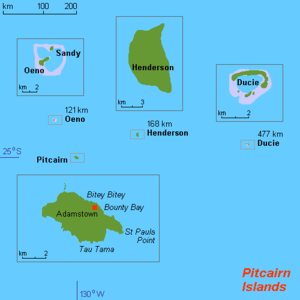
Les îles Pitcairn, seul territoire britannique d'outre-mer dans l'océan Pacifique, est un ensemble de cinq îles d'une superficie totale de 47 km². En tant qu'entité administrative, son nom officiel en anglais est Pitcairn, Henderson, Ducie and Oeno Islands. Seule Pitcairn est habitée de manière permanente, avec une population d'une cinquantaine d'habitants appartenant à neuf familles, ce qui en fait l'entité politique la moins peuplée du monde. La grande majorité des habitants descendent des neuf mutins du HMS Bounty et de leurs femmes tahitiennes. Les îles Pitcairn hébergeaient encore 250 habitants dans les années 1950.